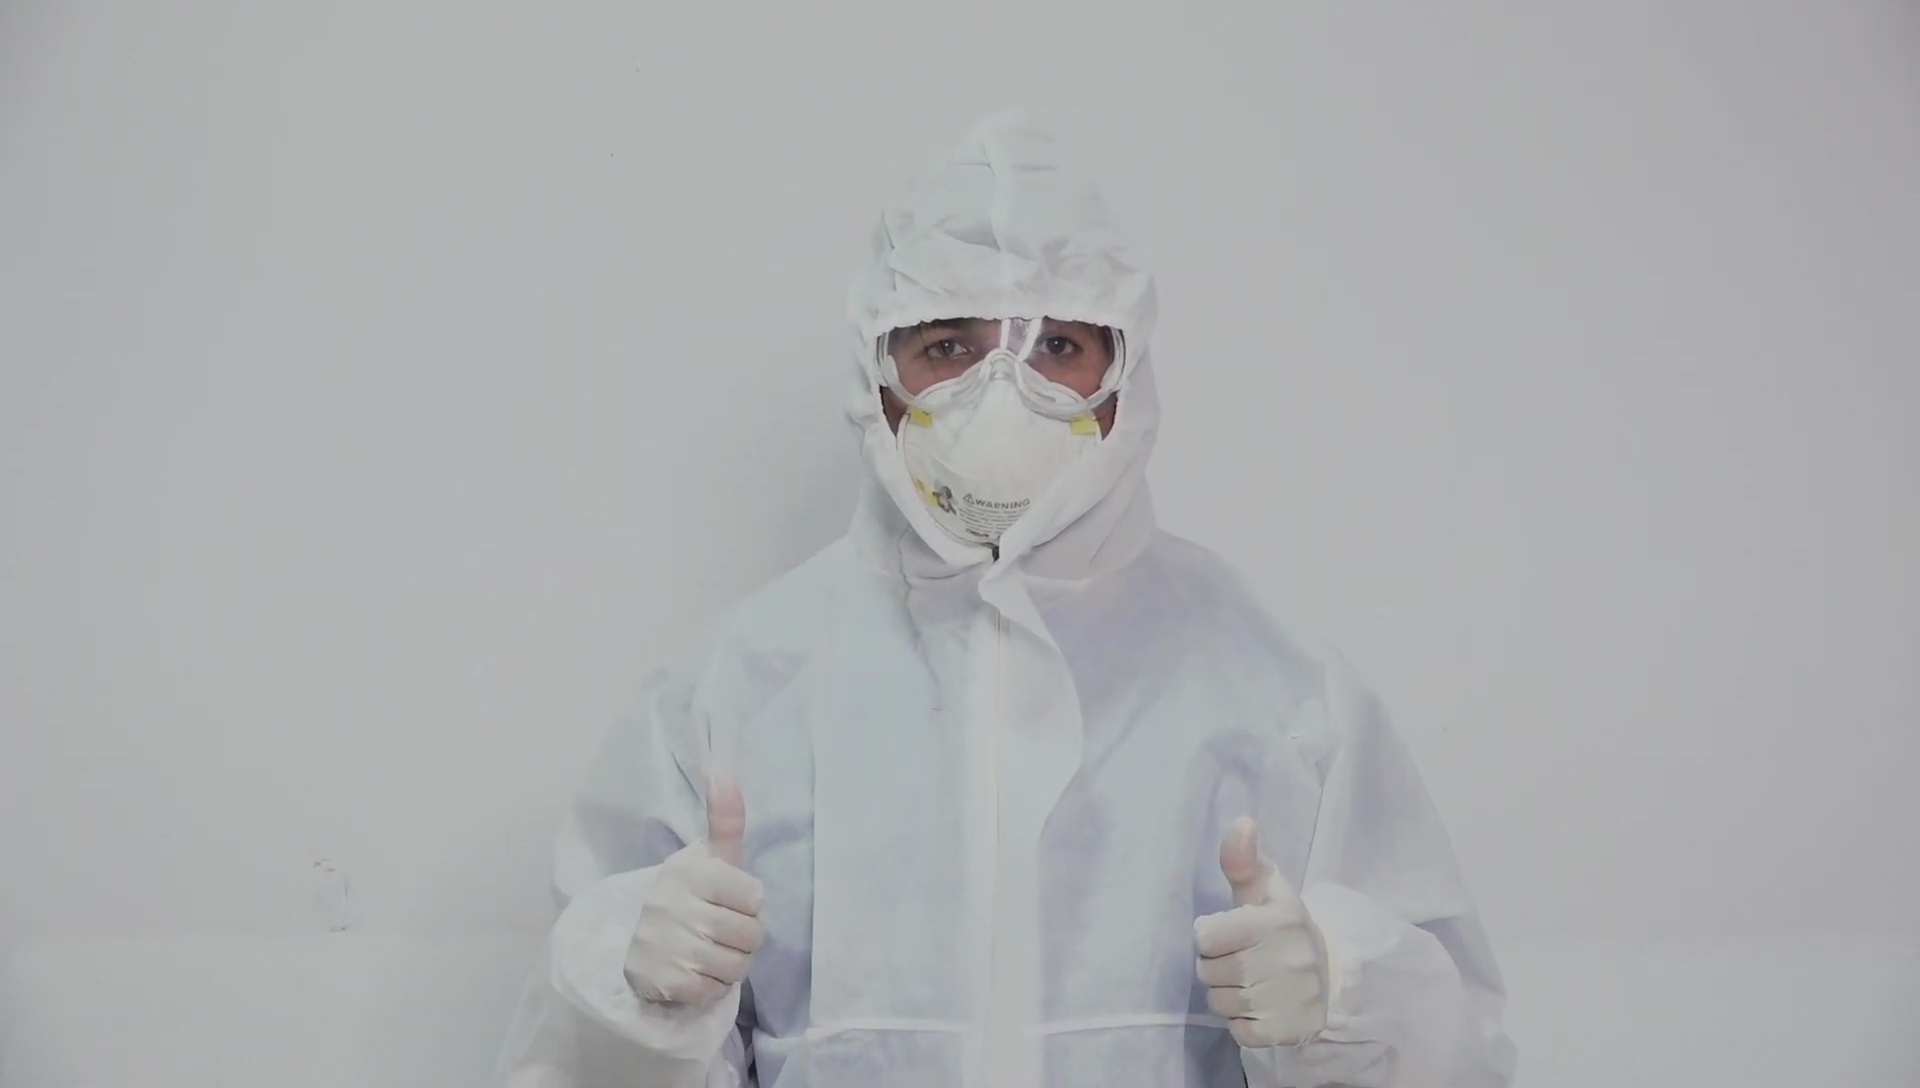
Objects detected:
Goggles
Mask
Gloves
Gloves
Coverall